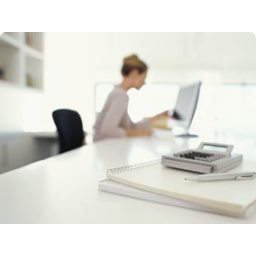
side profile of a woman working on a computer in an office